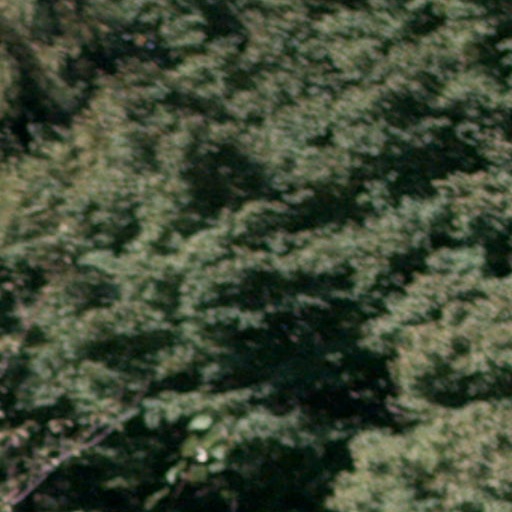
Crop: cassava